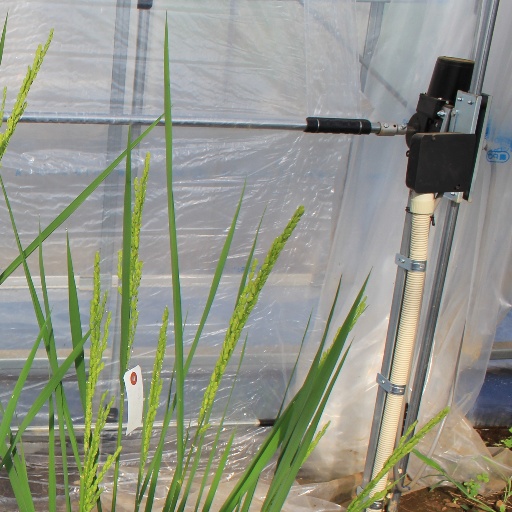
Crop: rice